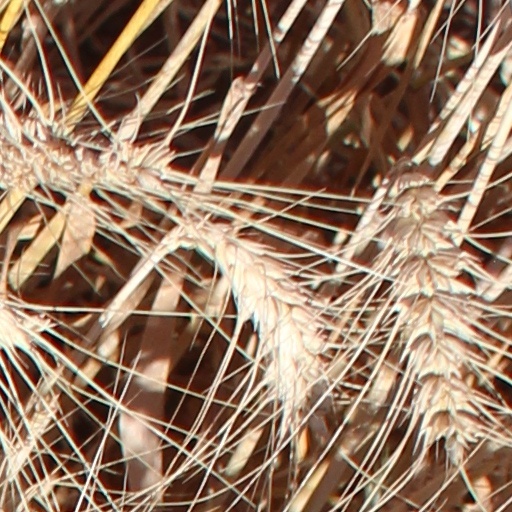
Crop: wheat